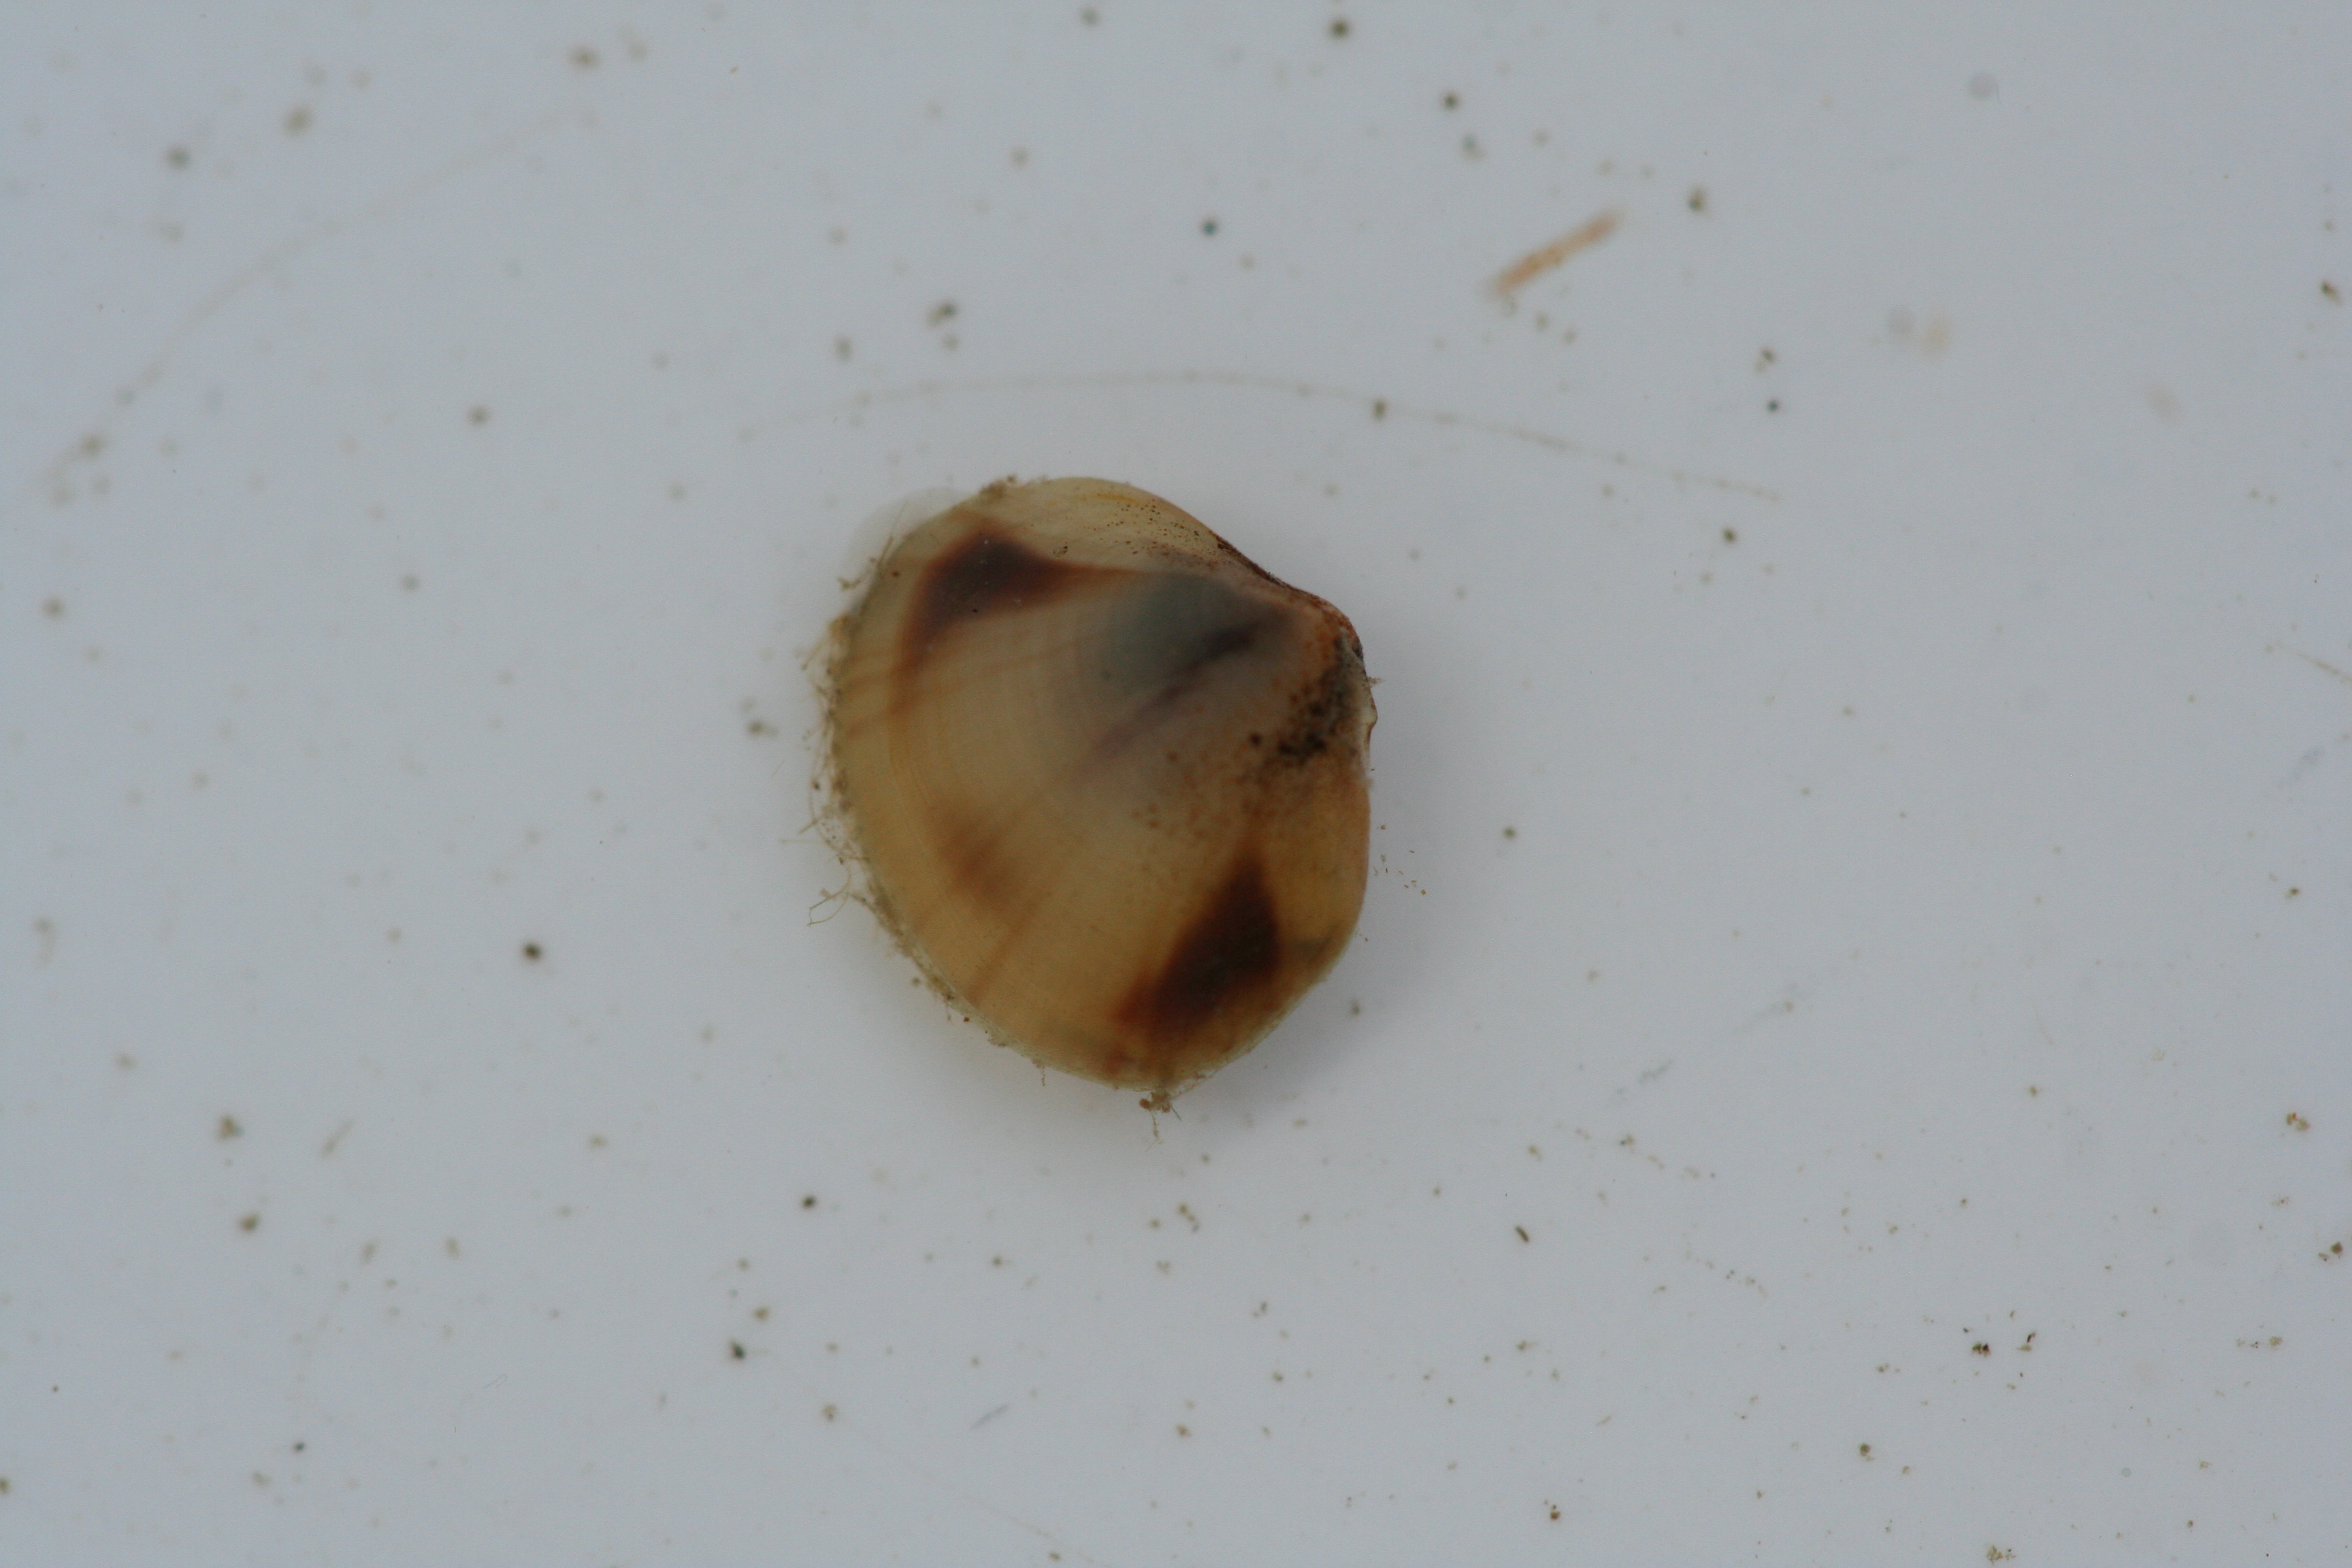
Macroinvertebrate group: snails_clams_mussels